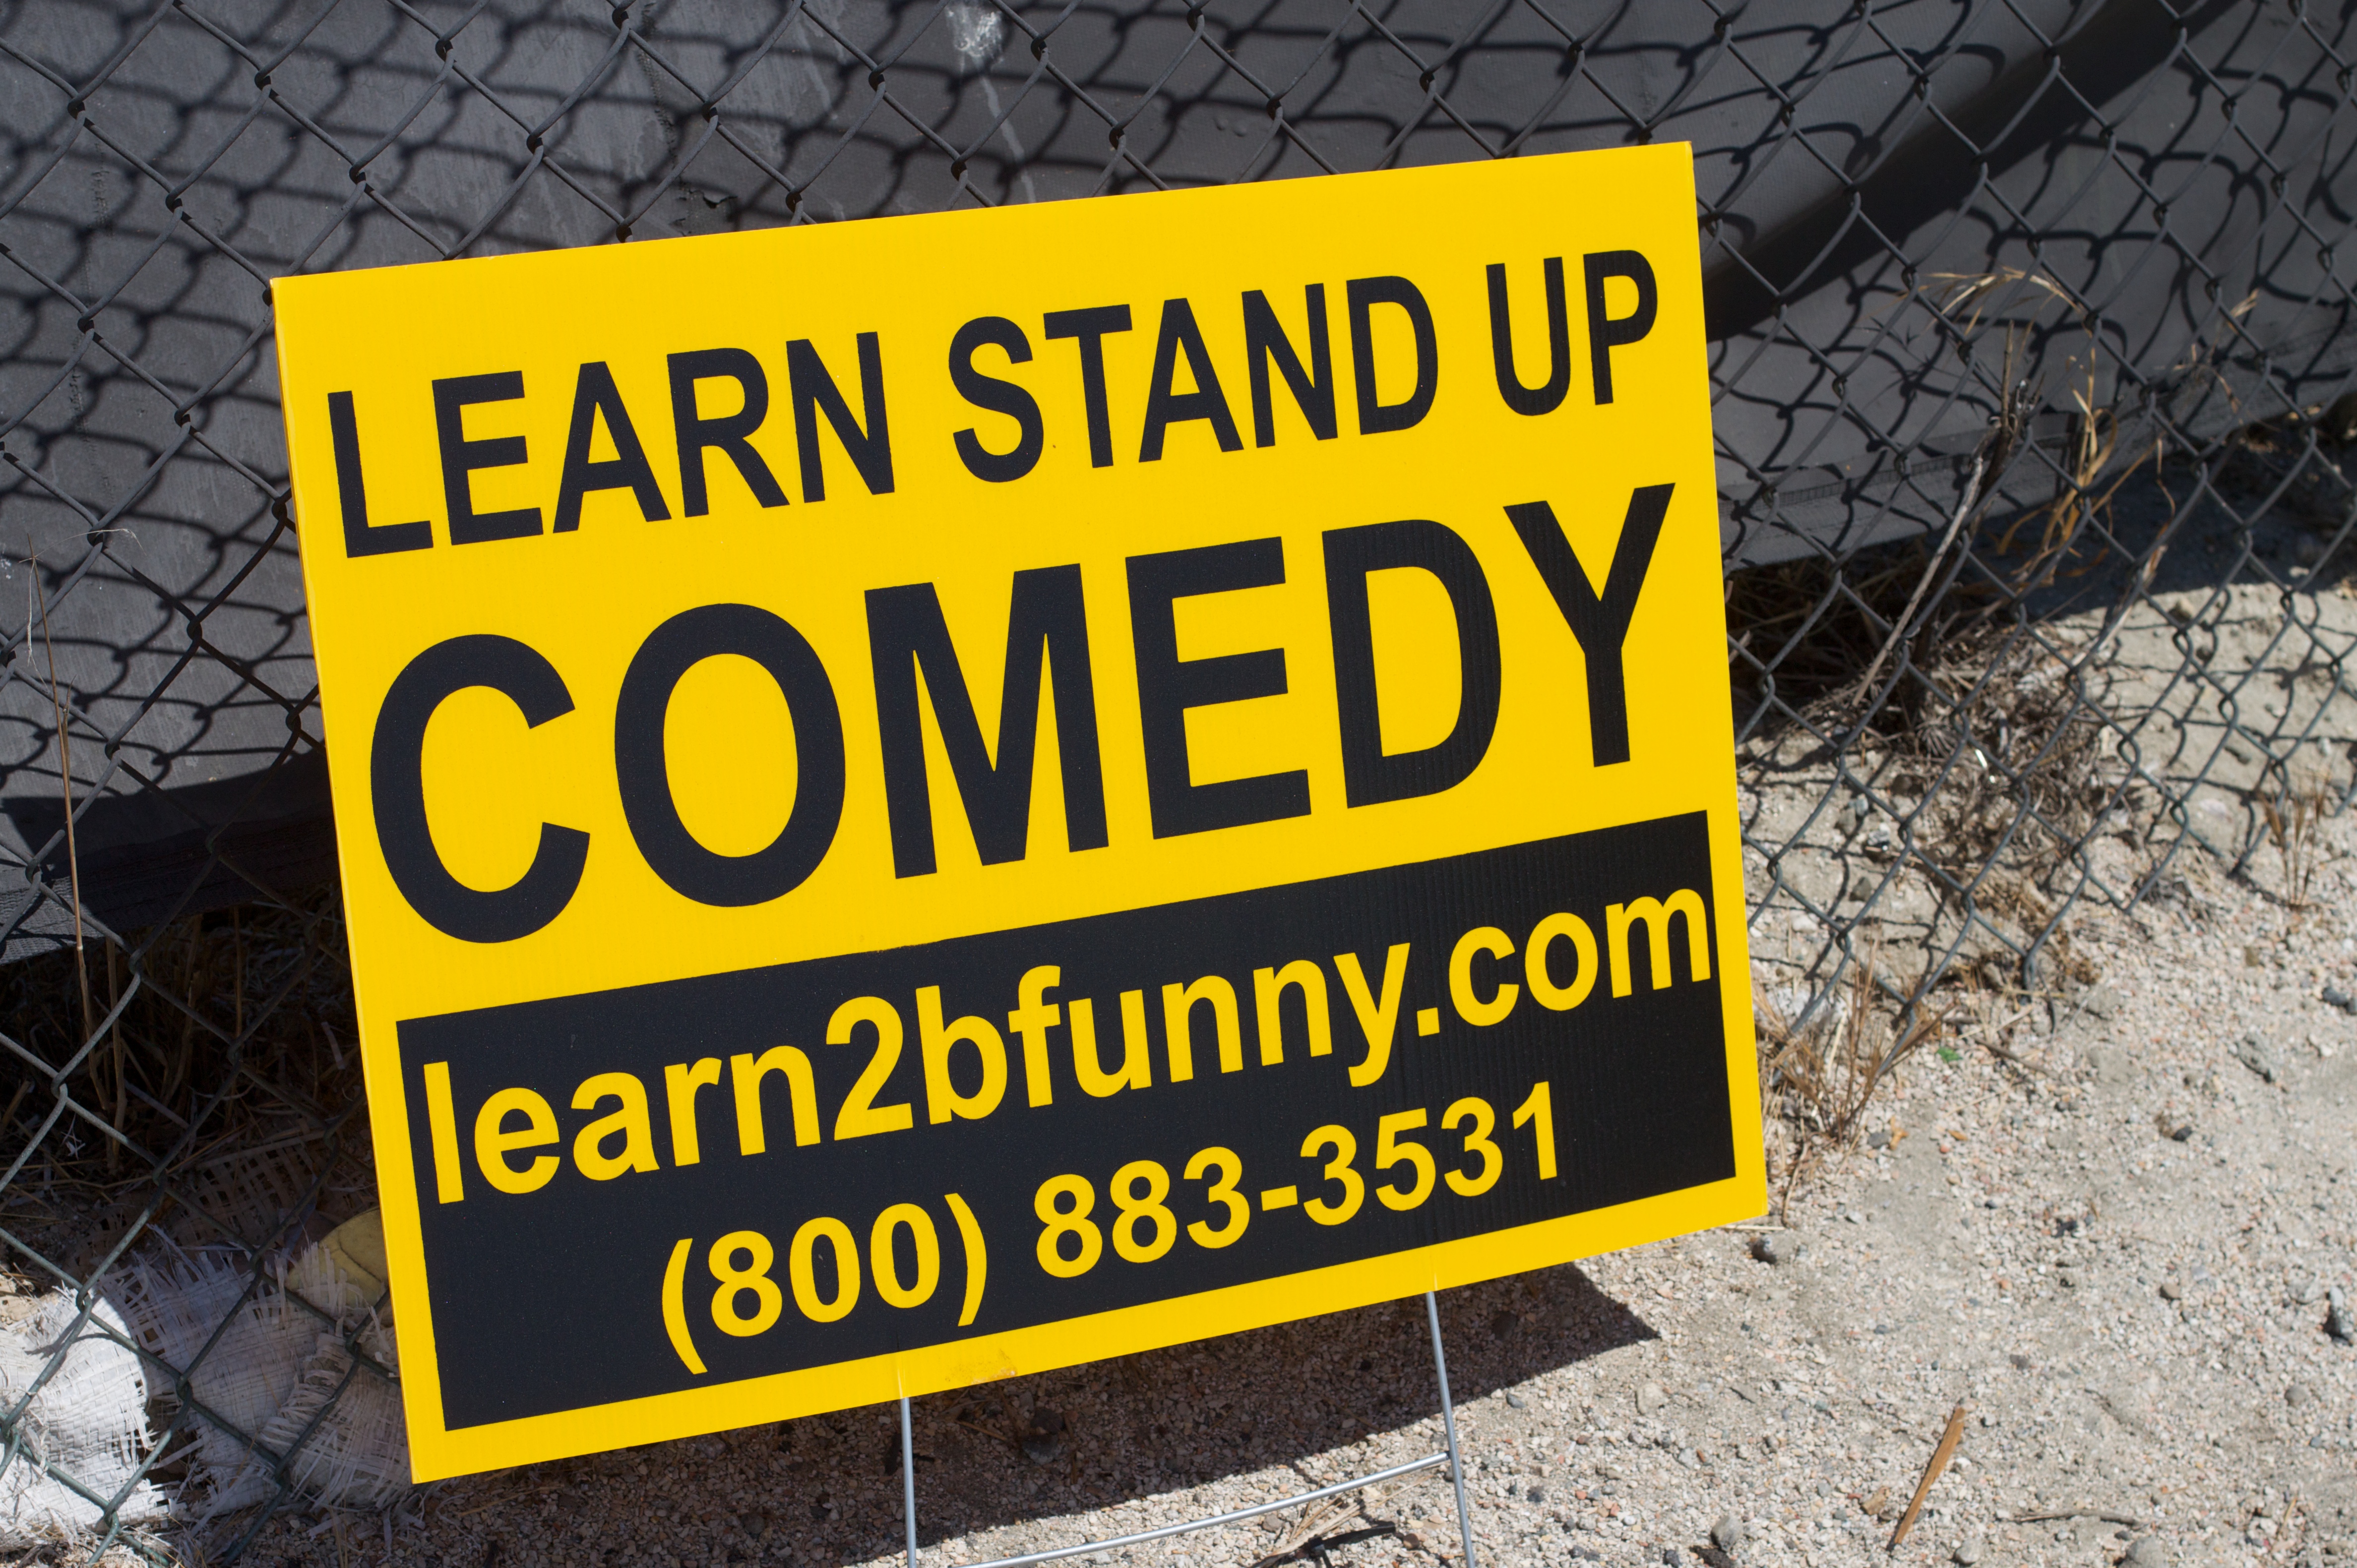
advertising, sign, street sign, yellow, signage, lane, font, traffic sign